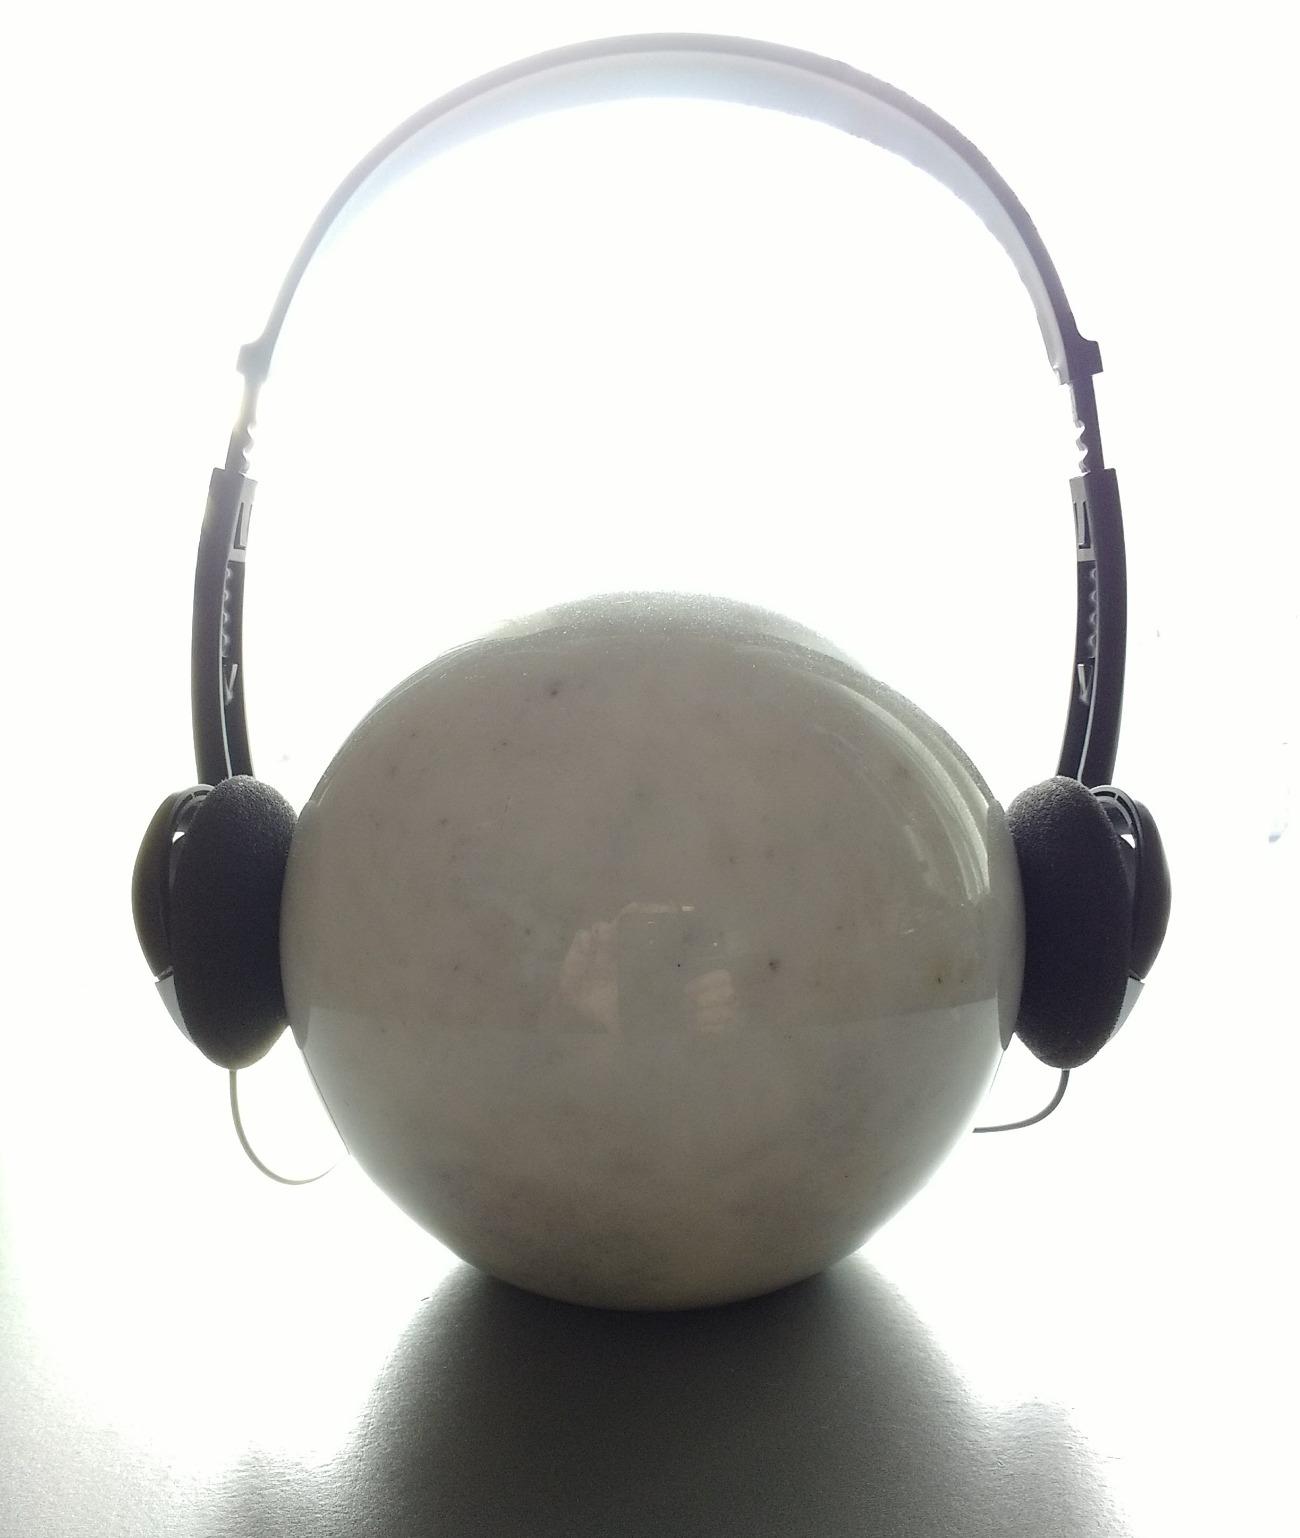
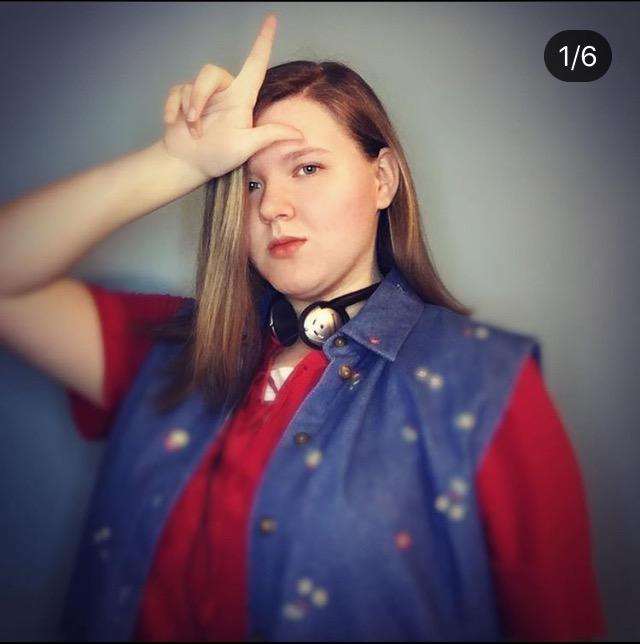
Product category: headphones
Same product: yes